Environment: real
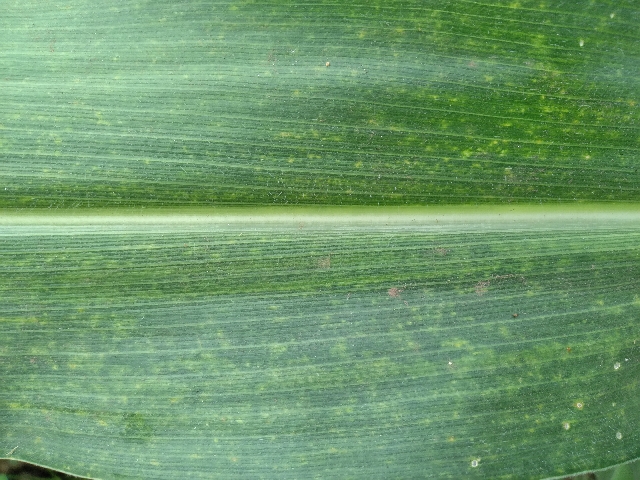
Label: lethal_necrosis